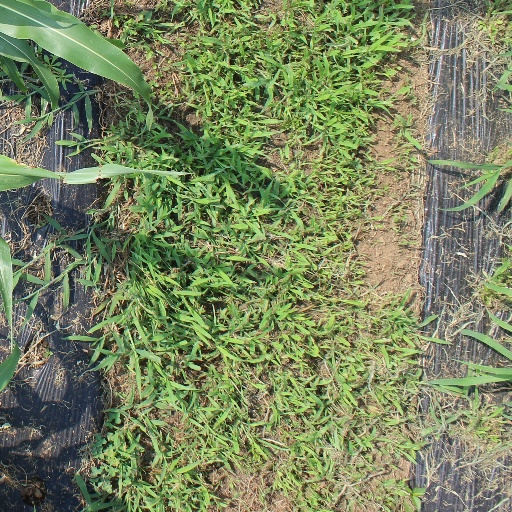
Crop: sorghum